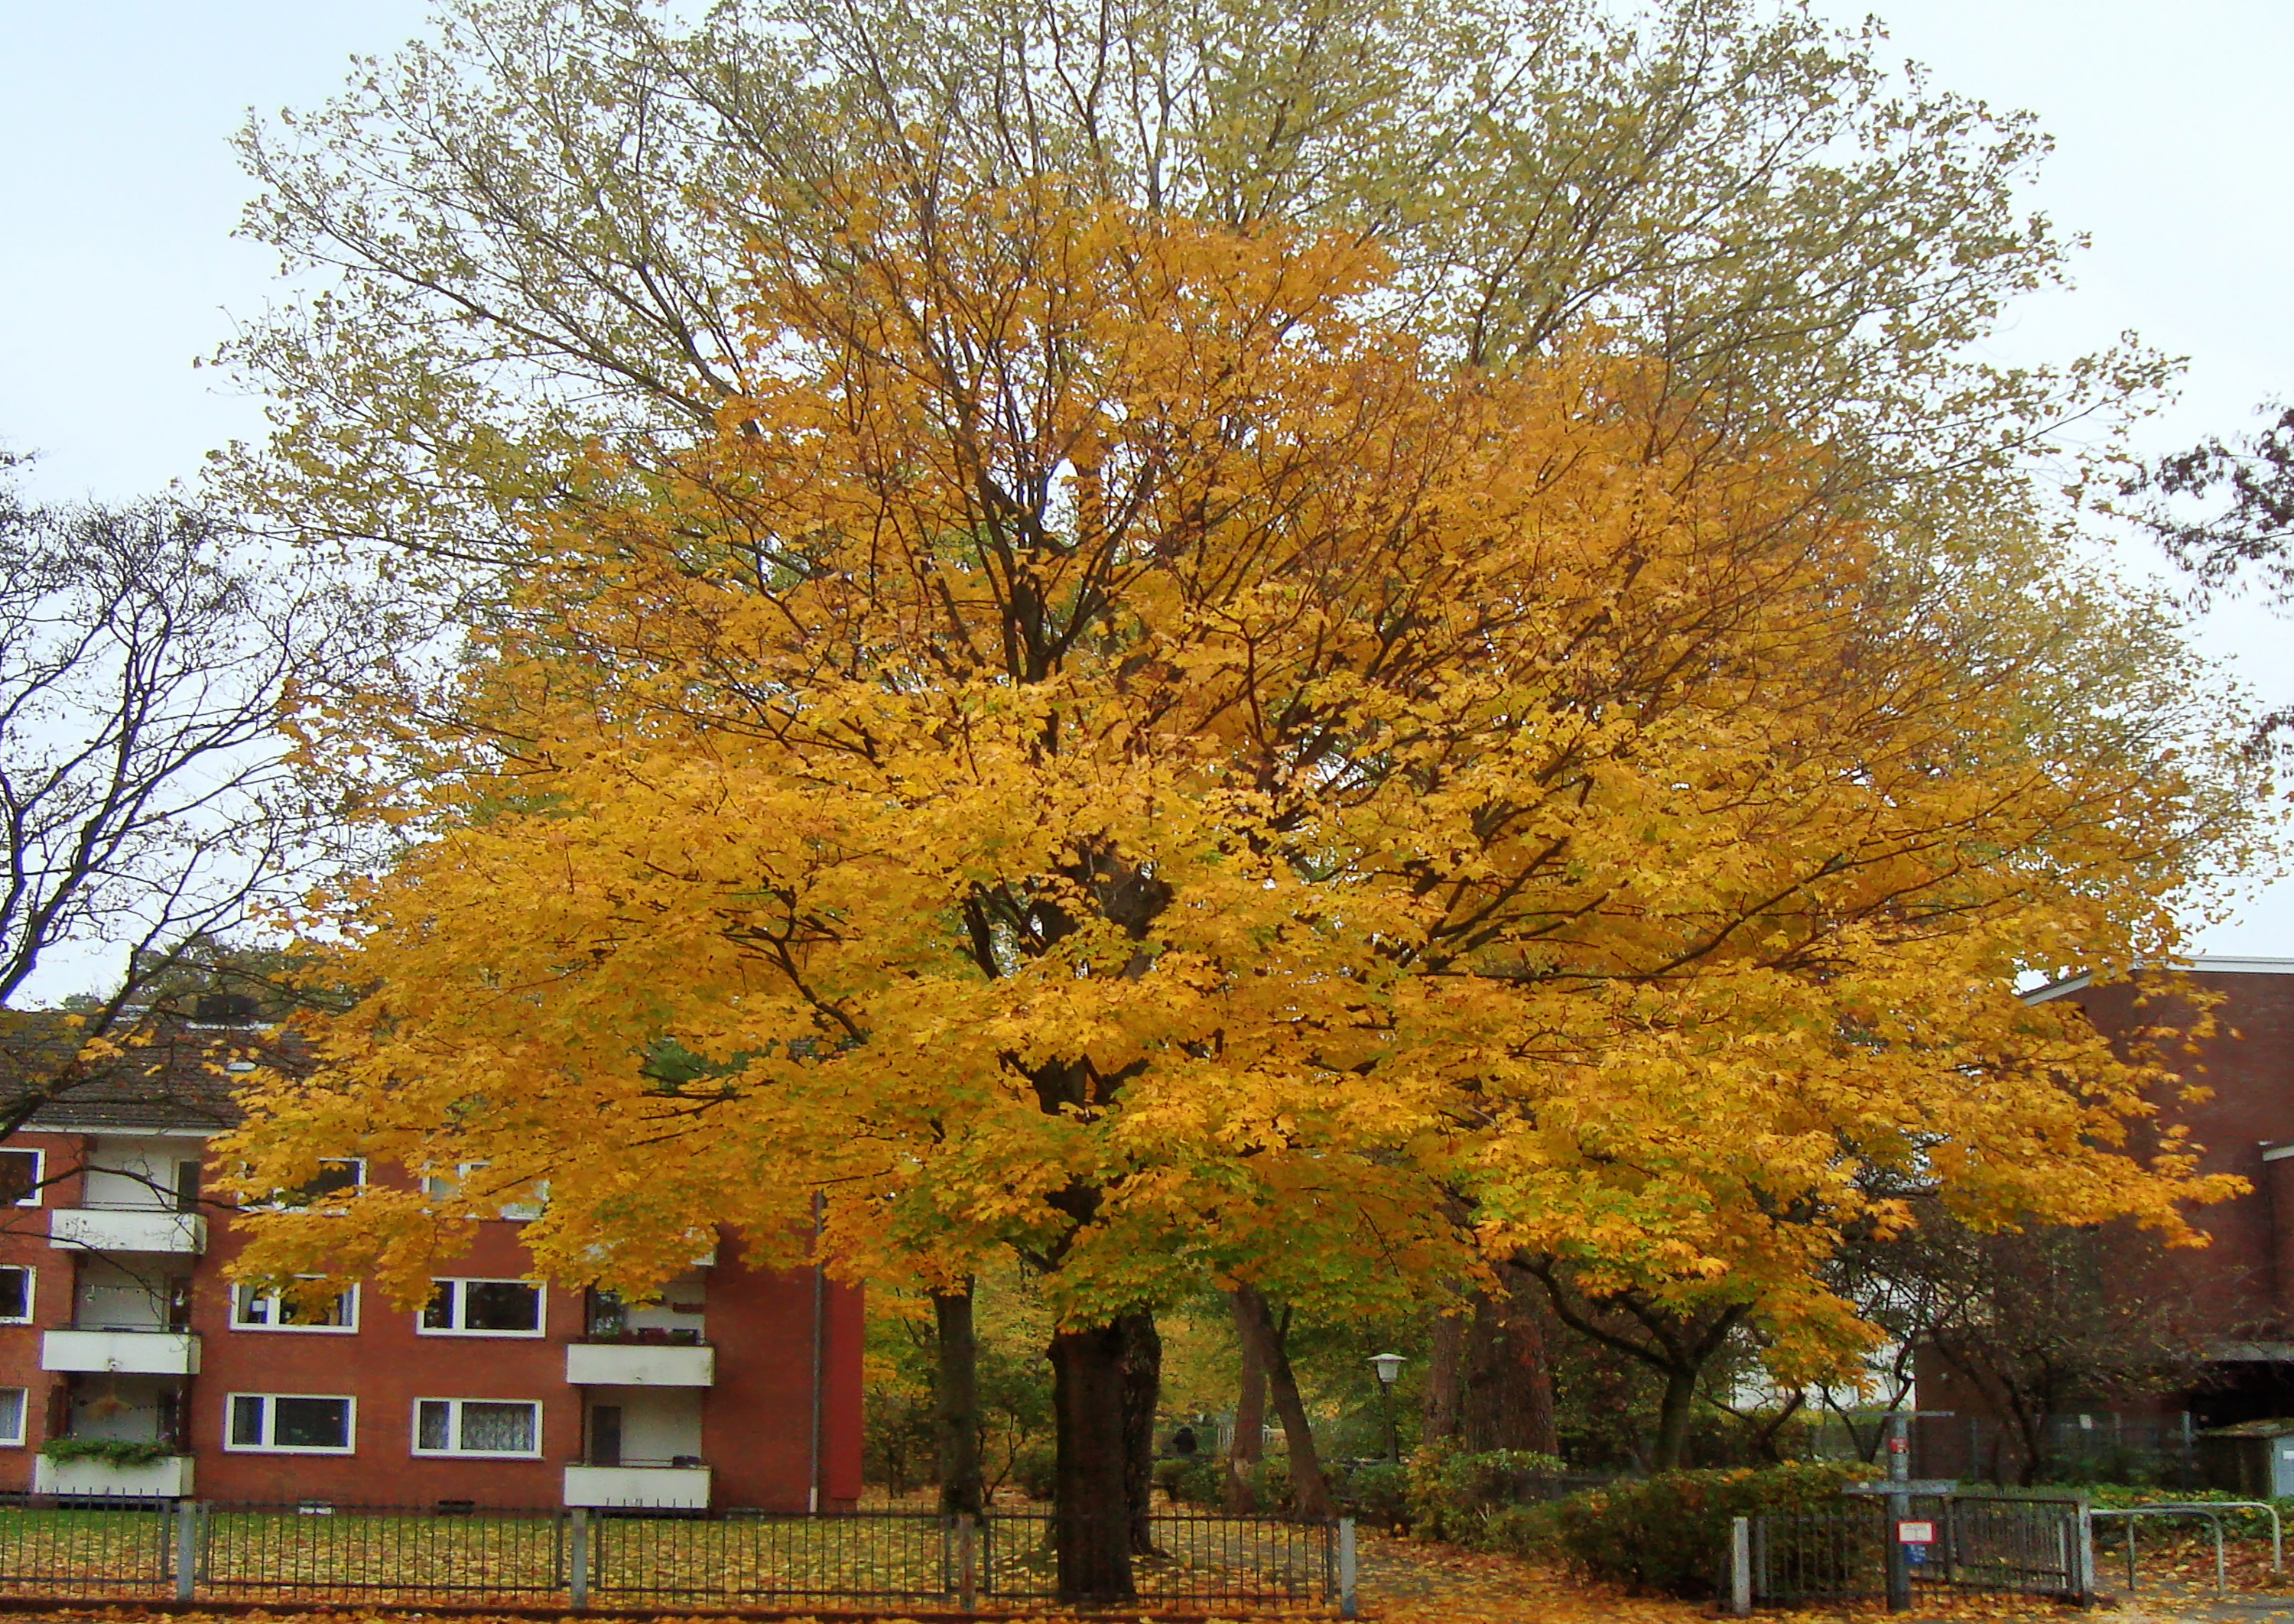
foliage, forest, yellow, run, trees, forests, coloured, leaf, november, tree, woody plant, autumn, maidenhair tree, plant, deciduous, maple tree, sky, branch, temperate broadleaf and mixed forest